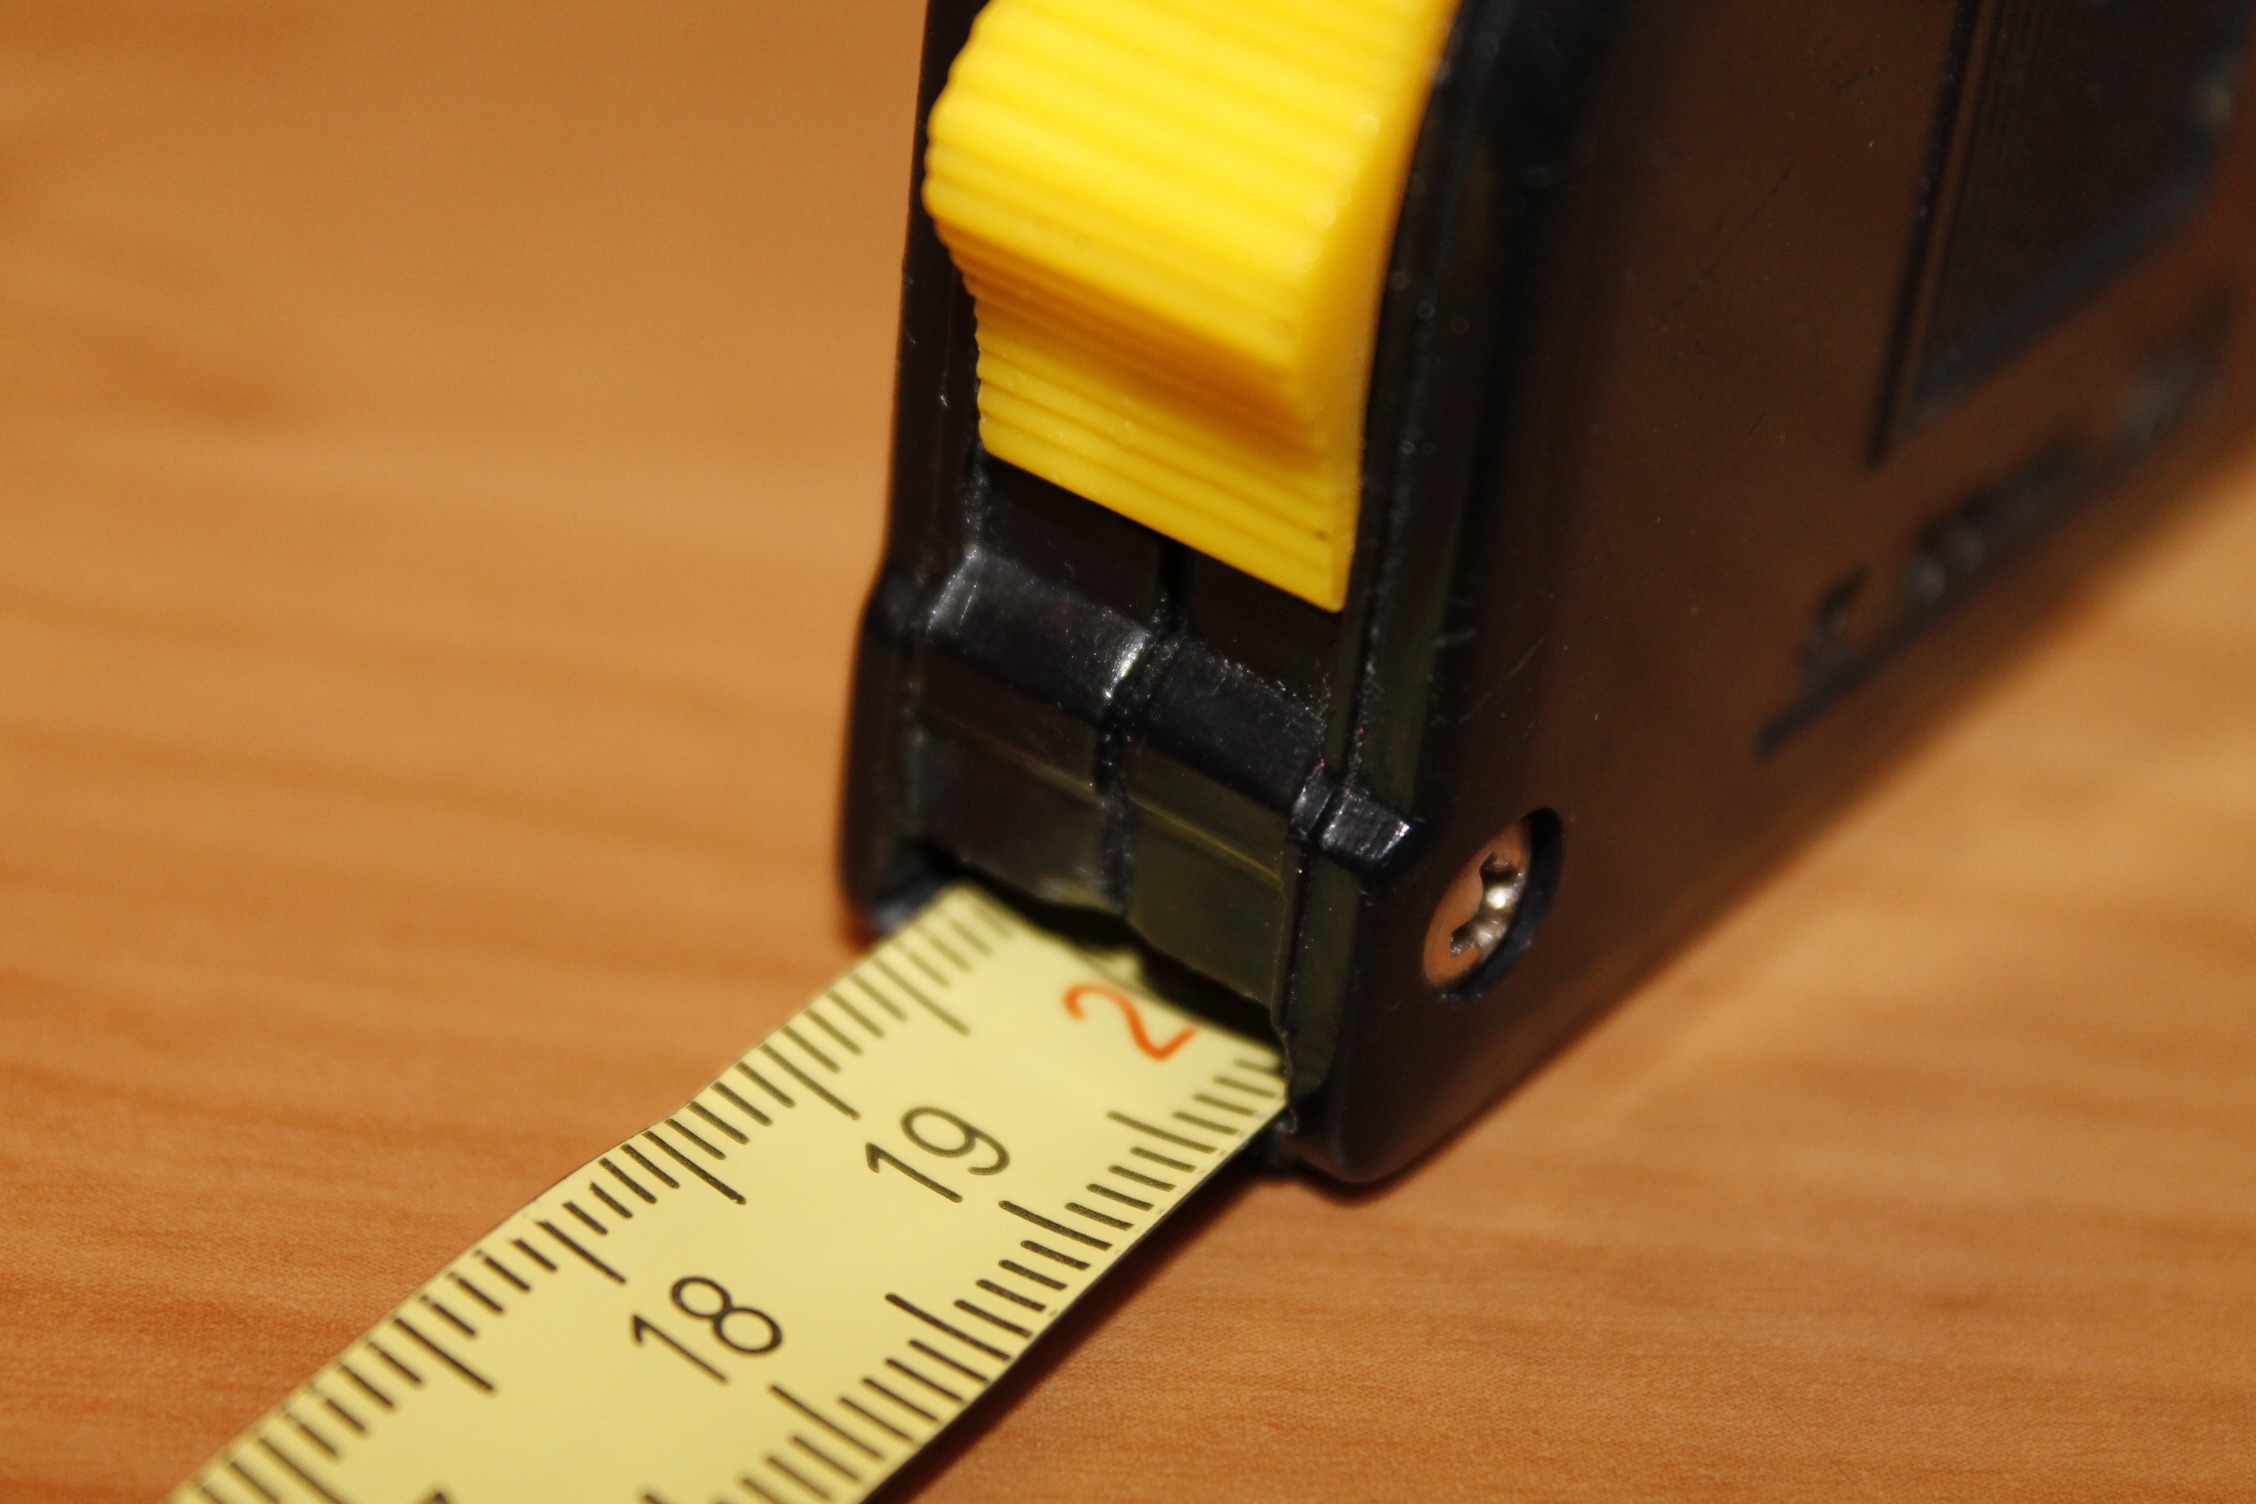
hand, guitar, meter, measure, yellow, close up, tape measure, strap, length, centimeter, roller tape measure